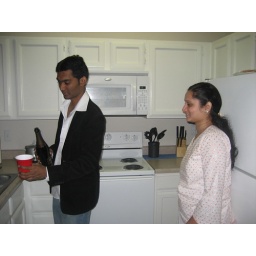
this is in the kitchen after opening shampagne bottle